Raindrop cake
Also known as:
ar - Arabic: كعكة قطرة المطر
bn - Bangla: রেইনড্রপ কেক
de - German: Regentropfenkuchen
el - Greek: Κέικ σταγόνας βροχής
en-simple - Simple English: Raindrop cake
eo - Esperanto: Pluvguta kuko
es - Spanish: Raindrop cake
fa - Persian: کیک قطره‌ای
fi - Finnish: Sadepisaraleivos
fr - French: Gâteau goutte de pluie
he - Hebrew: עוגת טיפת גשם
hi - Hindi: रेनड्रॉप केक
id - Indonesian: Kue tetesan air hujan
it - Italian: Mizu shingen mochi
ja - Japanese: 水信玄餅
ko - Korean: 물방울떡
mk - Macedonian: Торта со капки дожд
ms - Malay: Kek titisan hujan
nl - Dutch: Mizu shingen mochi
pl - Polish: Kropla deszczu
pt - Portuguese: Bolo gota de chuva
ru - Russian: Дождевая капля
sk - Slovak: Koláč dažďovej kvapky
sv - Swedish: Regndroppskaka
te - Telugu: రెయిన్‌డ్రాప్ కేక్
tr - Turkish: Yağmur damlası keki
uk - Ukrainian: Дощова крапля
uz - Uzbek: Yomgʻir tomchisi shirinligi
vi - Vietnamese: Bánh giọt mưa
zh - Chinese: 水信玄餅
Category: confectionery (confectionery)
Cuisine: Japanese
Associated cuisines: Japanese
Area: Japan
Countries: Japan
Region: Eastern Asia

The dish is a confection made of water and agar that resembles a large raindrop.

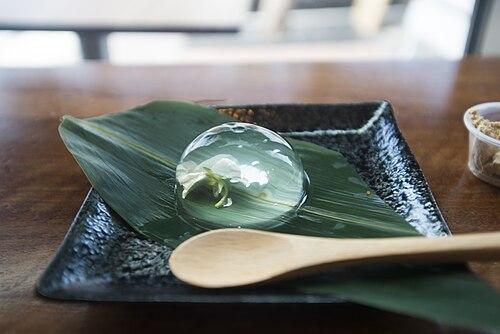
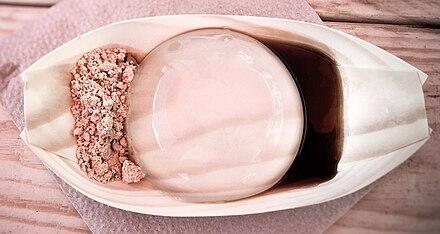